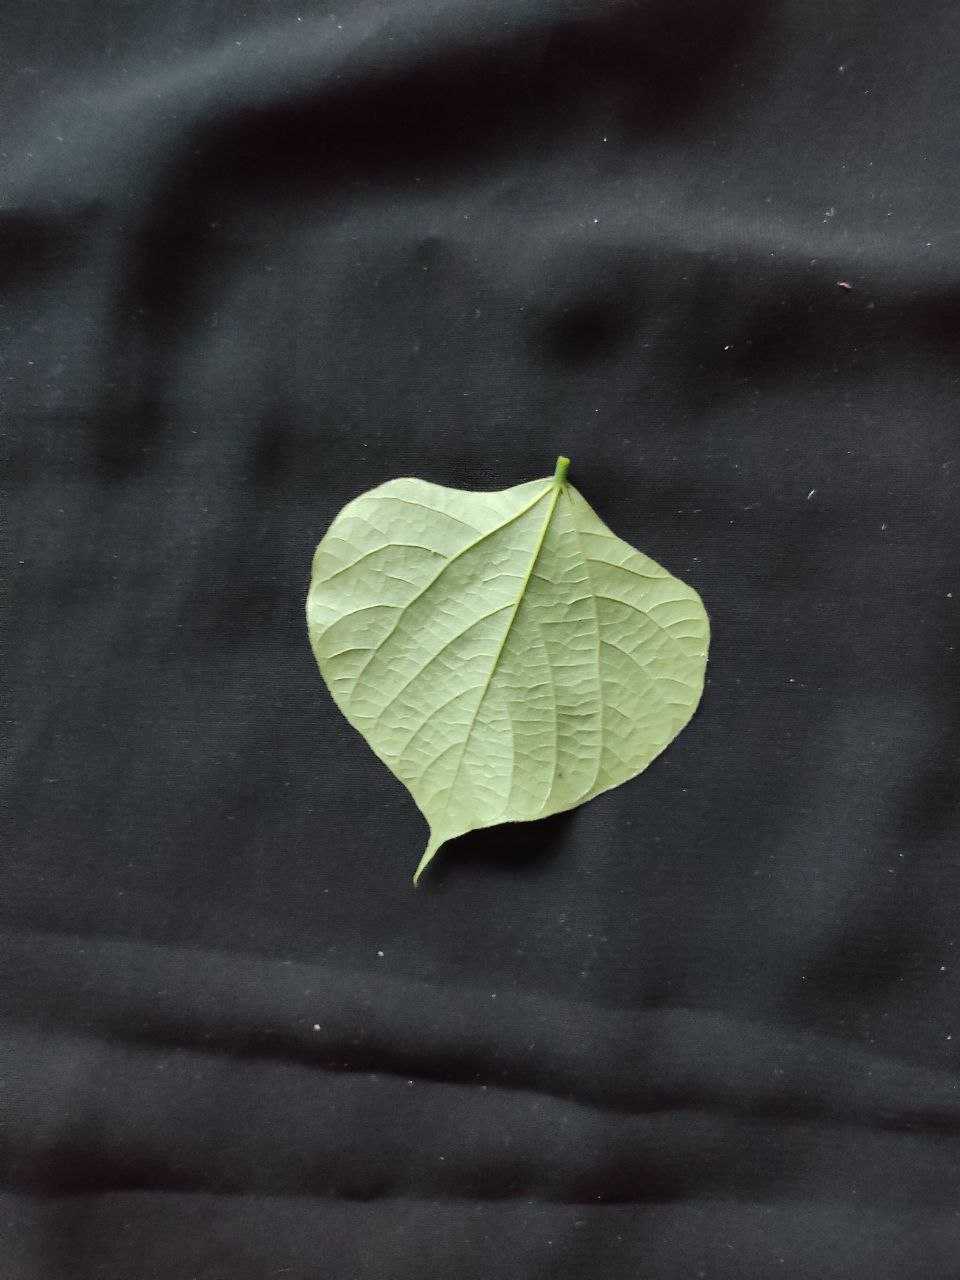
Crop: bean
Leaf condition: Fresh Leaf